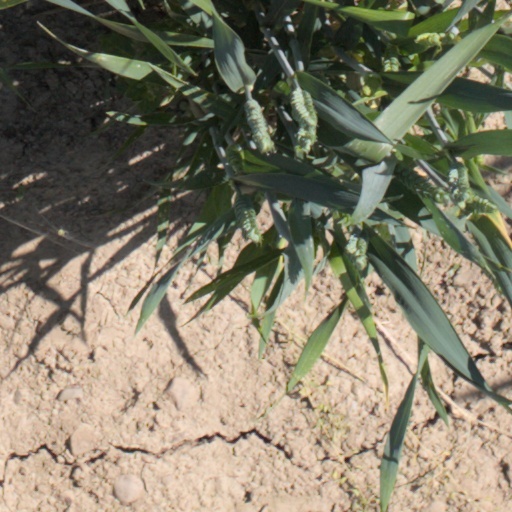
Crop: wheat